Multidimensional discrete convolution

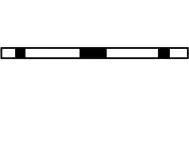
One-Dimensional Filtering Strip after being Unwound.

If this helical structure is then sliced and unwound into a one-dimensional strip, the same filter coefficients on the 2-d Cartesian plane will match up with the same input data, resulting in an equivalent filtering scheme. This ensures that a two-dimensional convolution will be able to be performed by a one-dimensional convolution operator as the 2D filter has been unwound to a 1D filter with gaps of zeroes separating the filter coefficients.